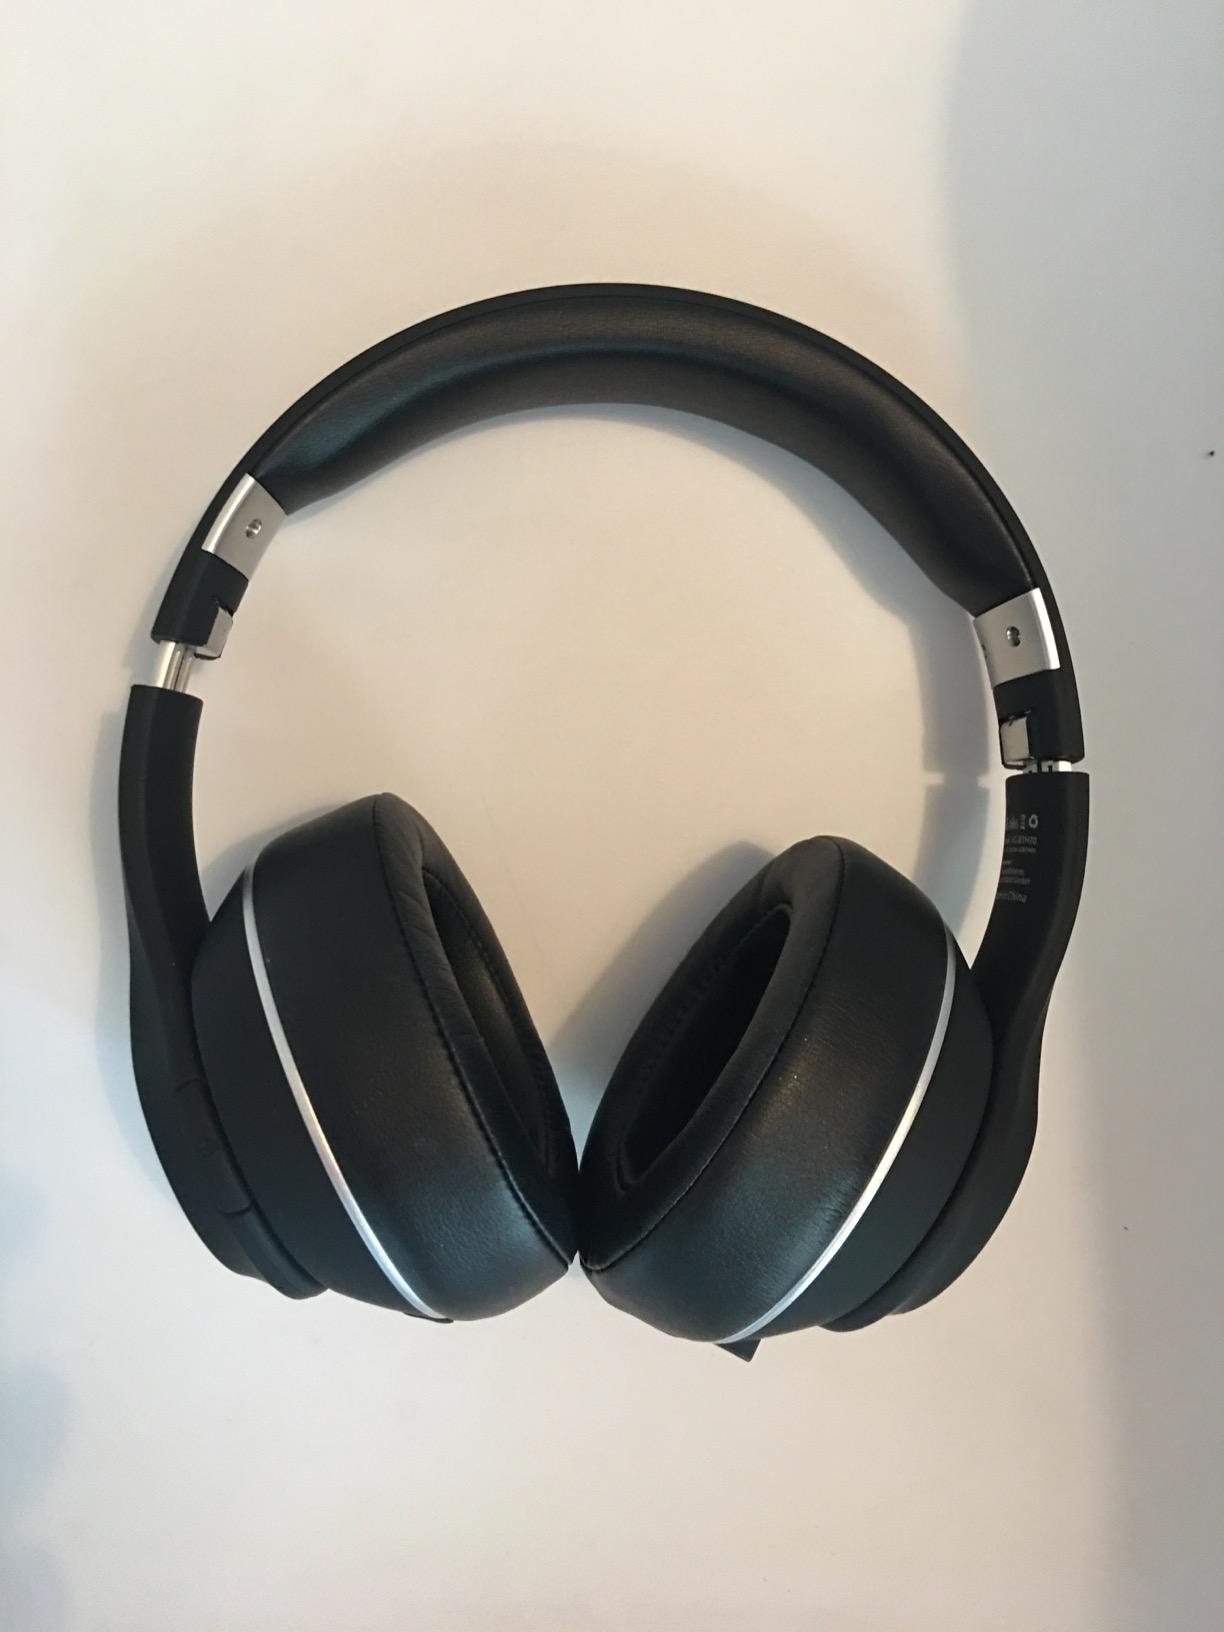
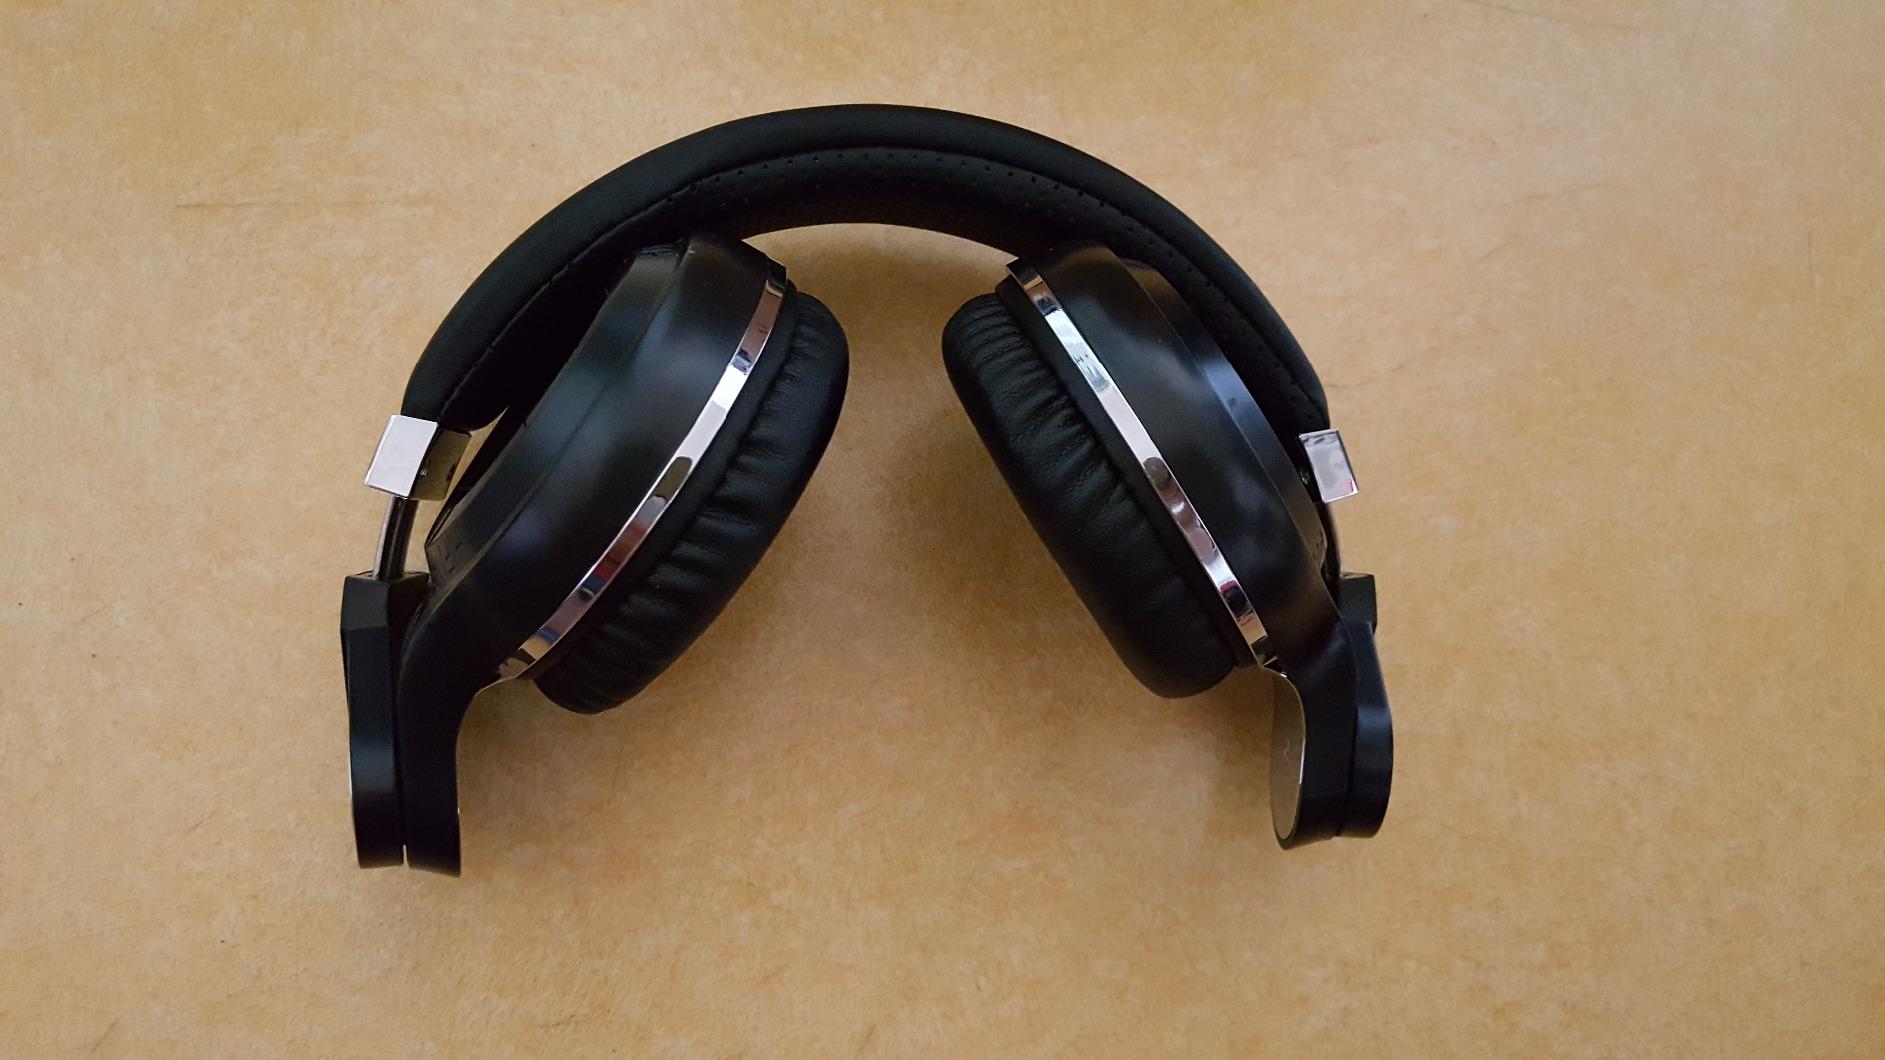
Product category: headphones
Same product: no